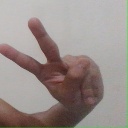
अक्षर: ऐ